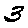
Label: 3